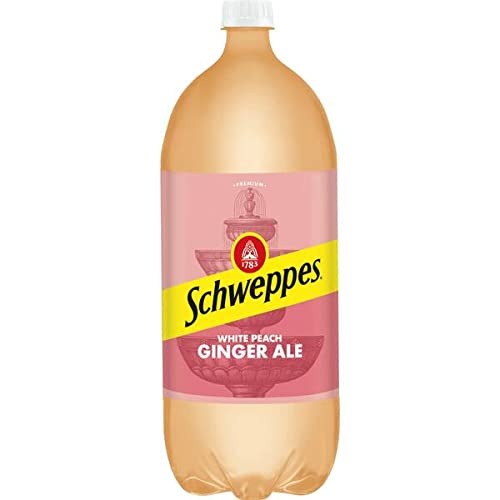
Item Name: Schweppes White Peach Ginger Ale soda Caffeine Free, Naturally Flavored cola, 2 liters
Value: 67.63
Unit: Fl Oz

Price: 2.48